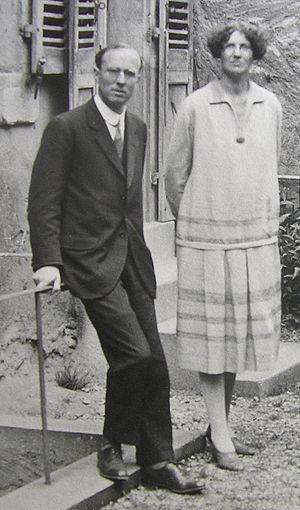
Bertram (1892-1973) et Irene (1891-1981) Pickard, secrétaires du Geneva Quaker Center de 1926 à 1948 (avec une absence pendant la guerre), dans la cour du Centre Quaker au 5 rue de la Taconnerie dans la vieille ville de Genève.
Le Quaker United Nations Office est une organisation non-gouvernementale représentant la Société religieuse des Amis auprès de l'Organisation des Nations unies à Genève et New York.